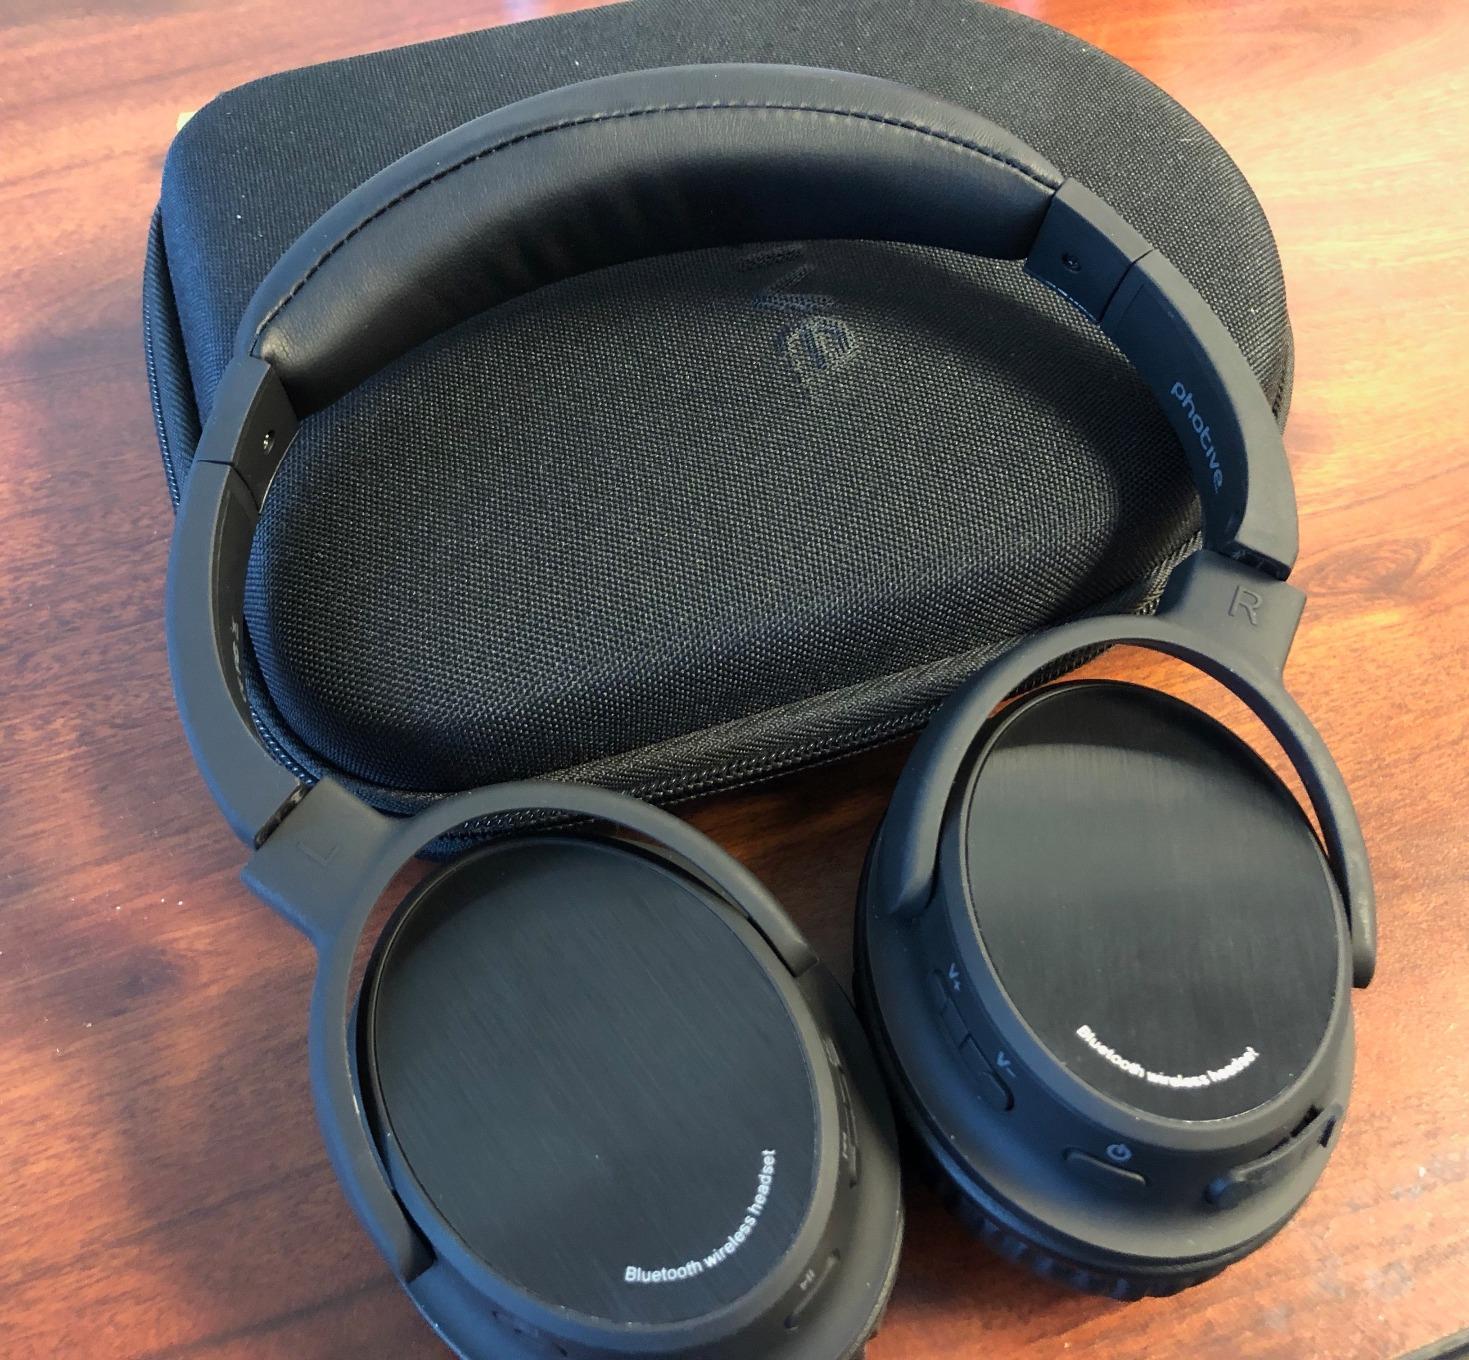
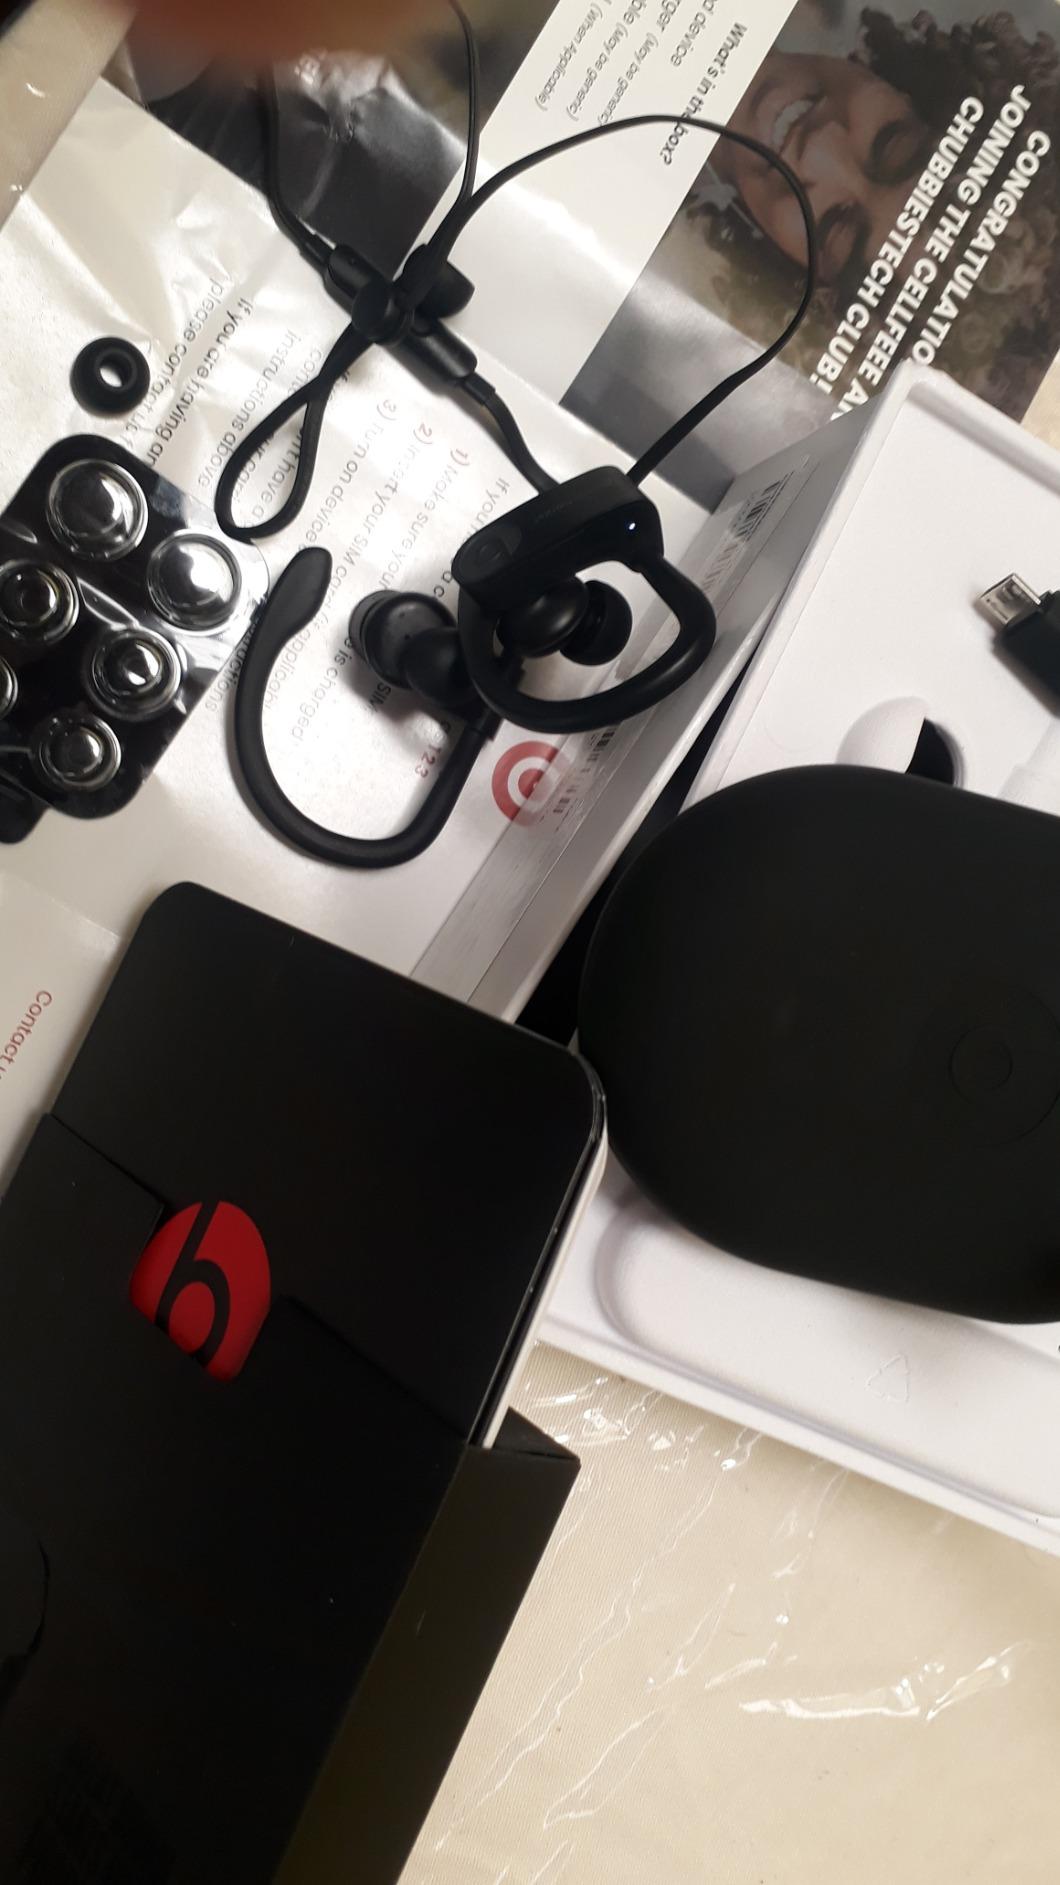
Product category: headphones
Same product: no